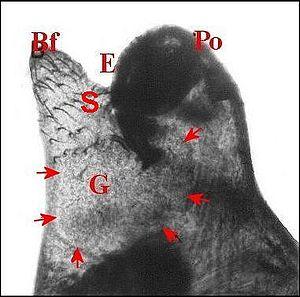
Prosoma éclairci d' Argyrodes argyrodes
La glande clypéale, appelée aussi glande acronale, est un organe sécrétant, propre aux mâles du genre des Argyrodes, araignées appartenant à la famille des Theridiidae.